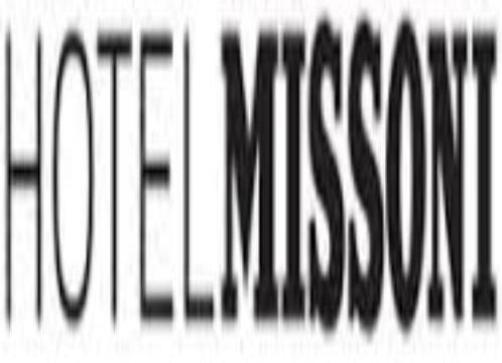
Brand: missoni
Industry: Clothes